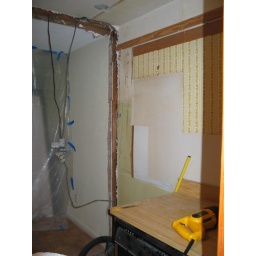
This is in the kitchen the wall is already removed seperating th e dining room and kitchen and this is the only cabinet bas left.